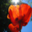
Label: poppy